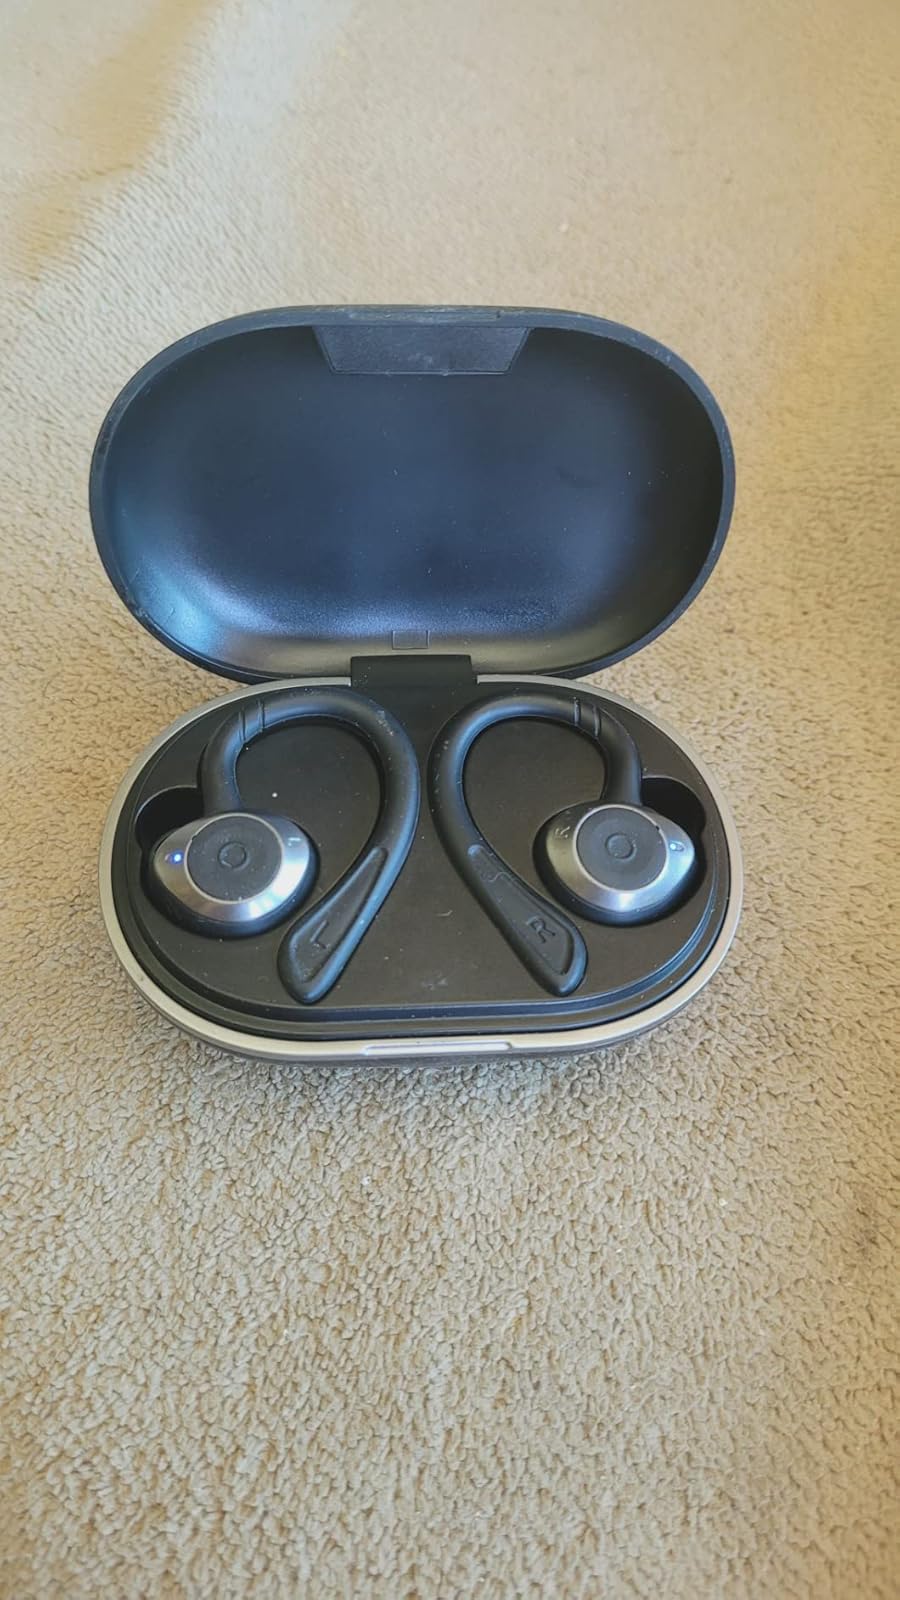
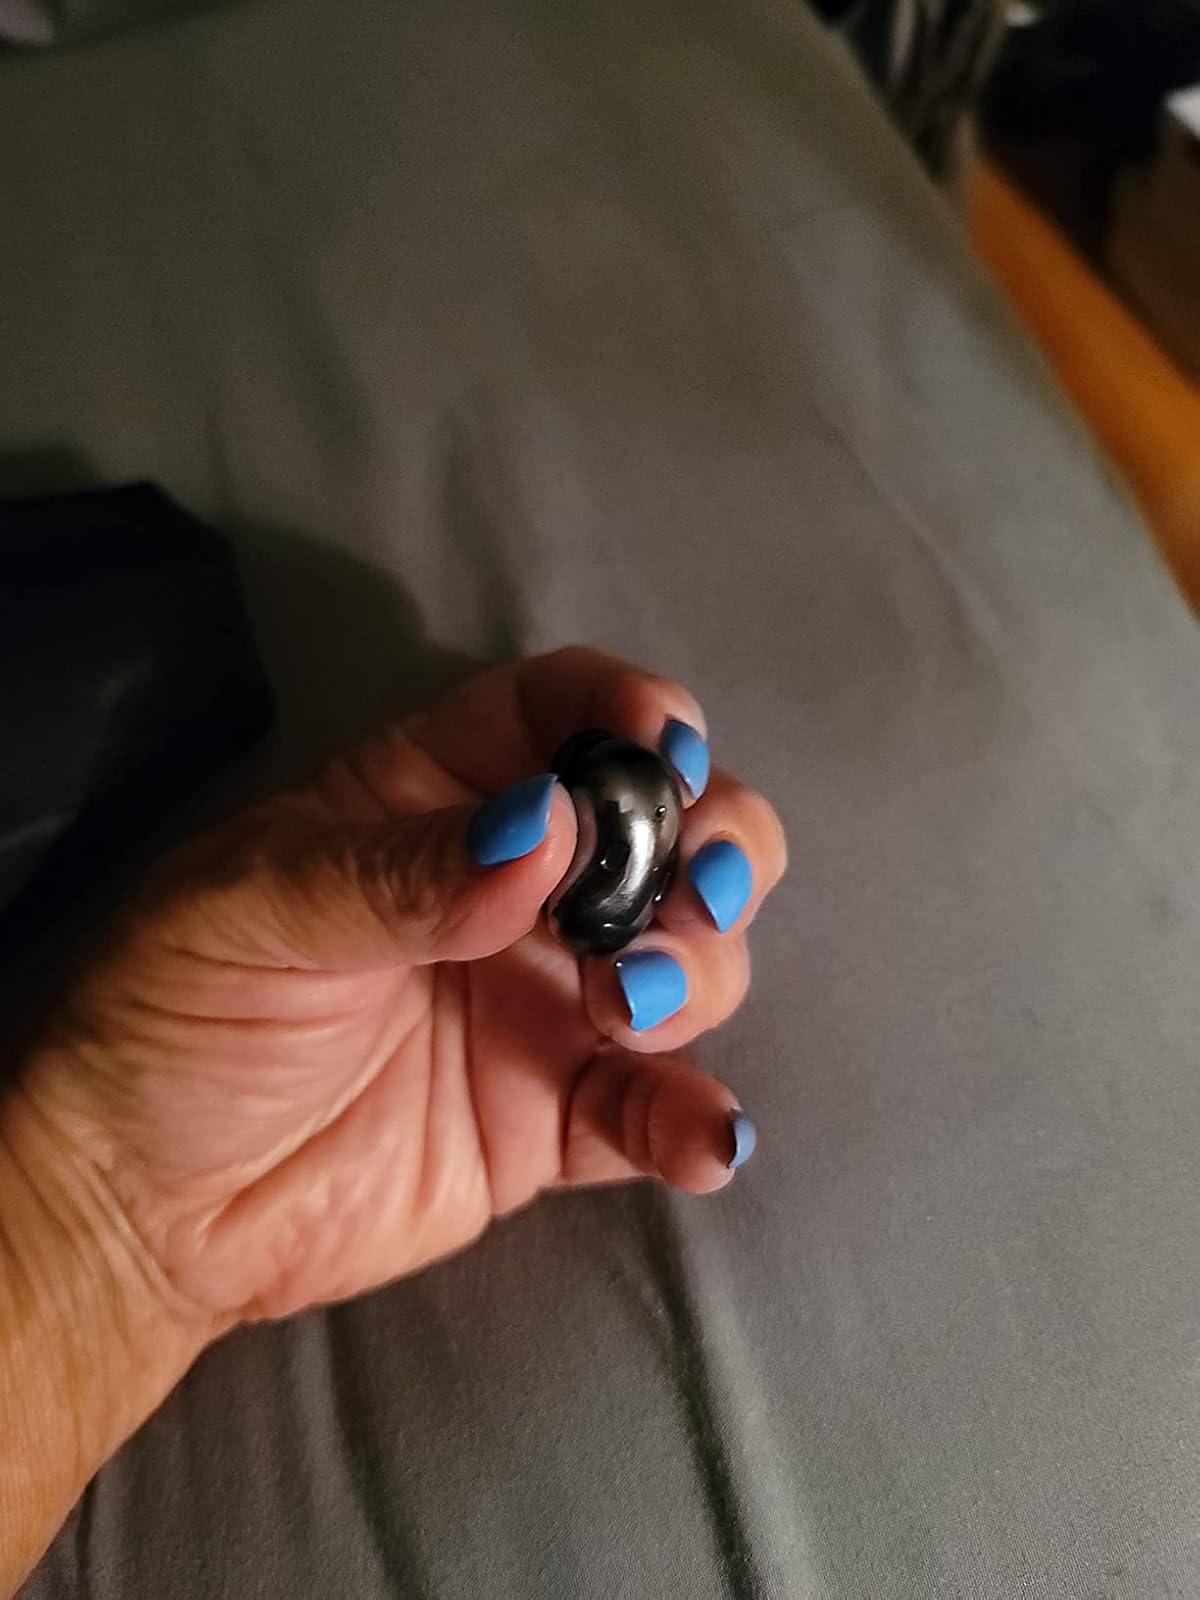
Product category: earbuds
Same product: no